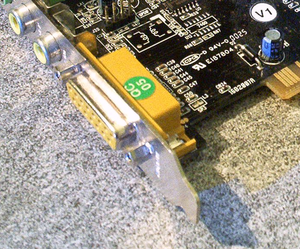
Le port de jeu a été le connecteur traditionnel pour périphériques d'entrée de jeu vidéo sur PC x86. Depuis 1990 environ, le port de jeu a souvent été intégré à un PC I/O ou la carte son, soit ISA ou PCI, ou comme un élément à bord de certaines cartes mères, avant cela, il a été généralement sur une carte dédiée ISA. Microsoft a mis fin à l'appui de port de jeu avec Windows Vista, il est donc probable que les fabricants cessent de produire leurs cartes avec ce connecteur. Toutefois, il est encore tout à fait possible de fournir des pilotes tiers qui travailleront avec le port de jeu, et certaines entreprises qui ont produit des cartes de port de jeu dans le passé le font. Des adaptateurs USB qui permettront aux contrôleurs de port de jeu d'en produire ont également été proposés.